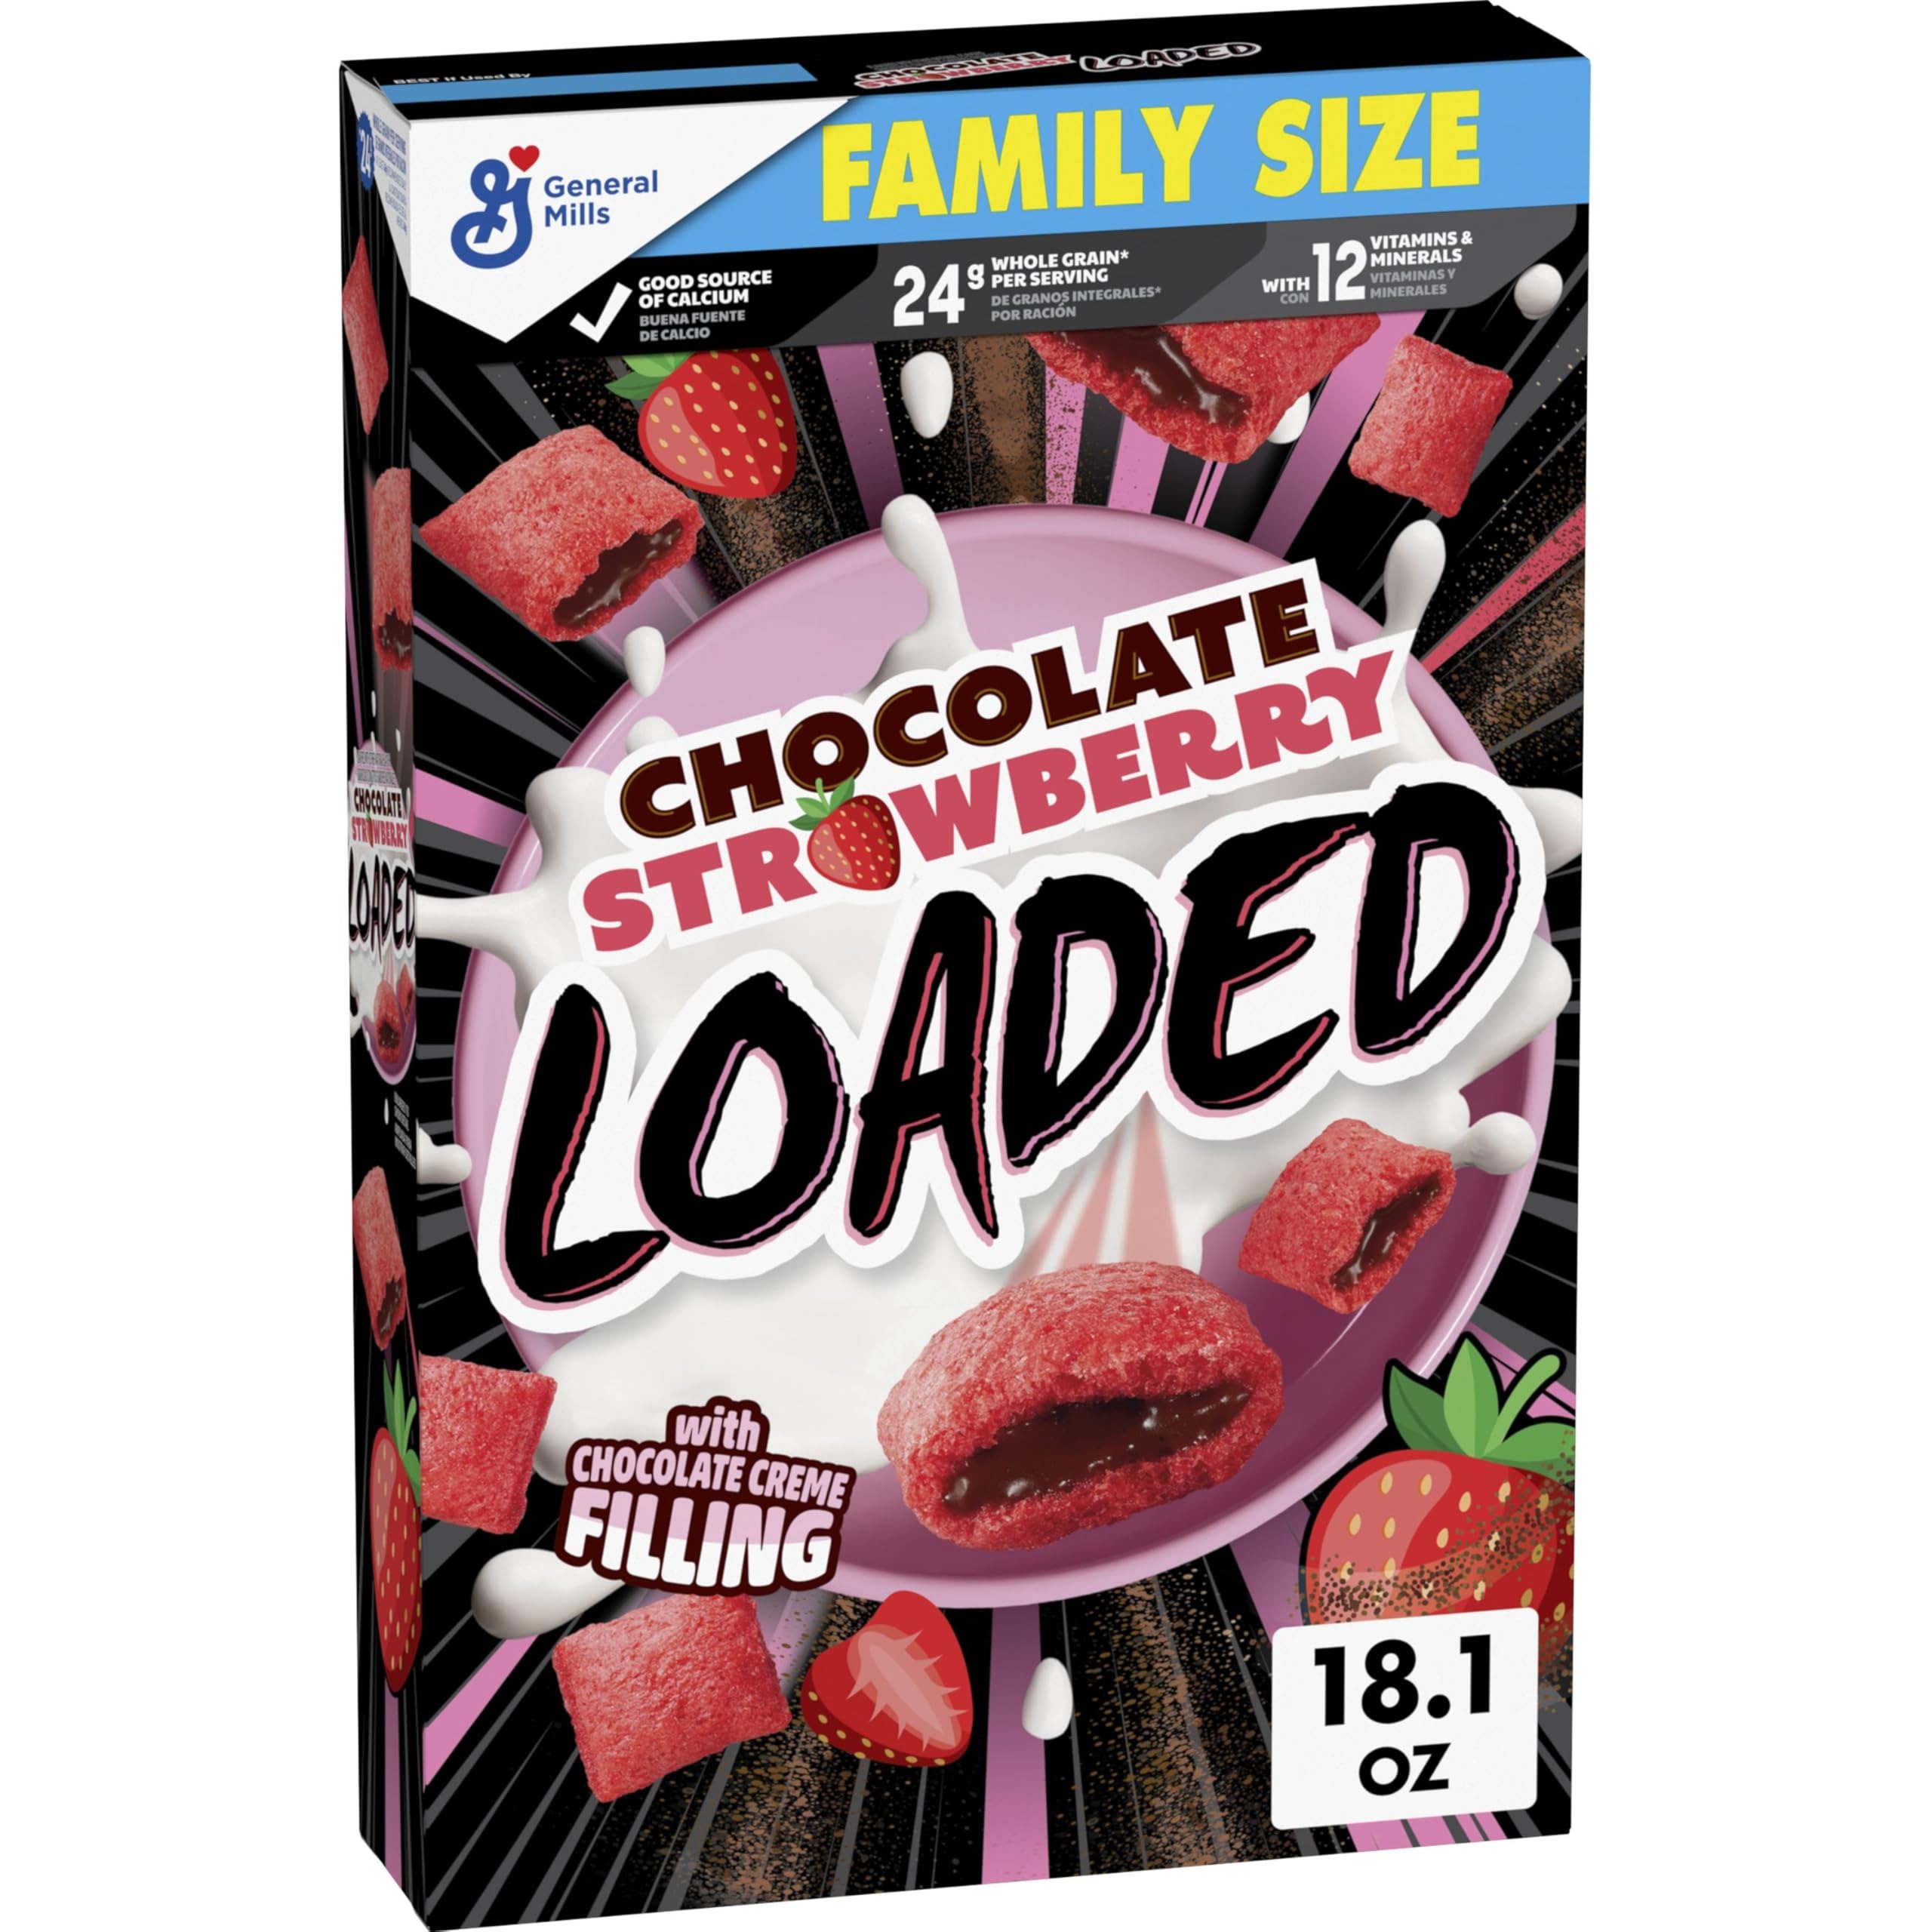
Item Name: Chocolate Strawberry Loaded Cereal, Crispy Cereal with Naturally and Artificially Flavored Chocolate Creme Filling, Made with Whole Grain, Family Size, 18.1 oz
Bullet Point 1: LOADED CEREAL PIECES: The chocolate strawberry flavored cereal features naturally and artificially flavored chocolate creme inside and a crispy shell outside for an exciting part of breakfast
Bullet Point 2: PART OF BREAKFAST OR SNACK: Makes a tasty teen cereal, gaming snack, or late night bite; Pack some crispy chocolate creme filled kids cereal in a lunch box, backpack, or snack tote
Bullet Point 3: WHOLE GRAIN GOODNESS: A serving has 24g whole grain (at least 48g recommended daily)
Bullet Point 4: VITAMINS AND MINERALS: 12 vitamins and minerals plus a good source of calcium in every serving
Bullet Point 5: CONTAINS: One 18.1 oz Family Size box of Chocolate Strawberry Flavored Loaded Cereal
Value: 18.1
Unit: Ounce

Price: 5.79